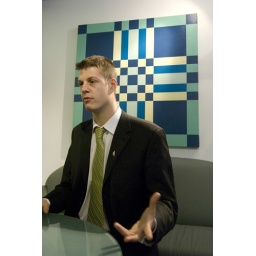
The chair of the Toronto Transit Commission (TTC) in his office at city hall.